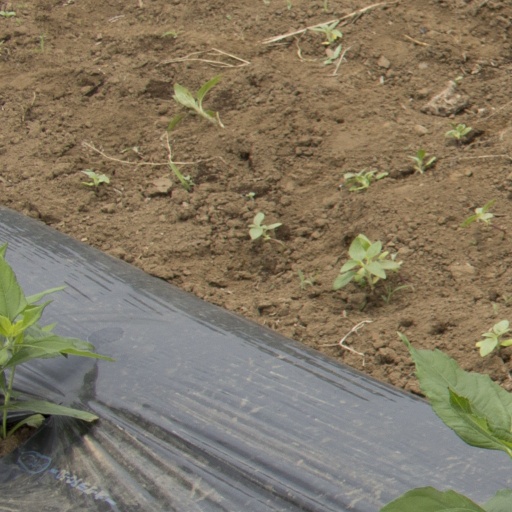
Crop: Jerusalem artichoke